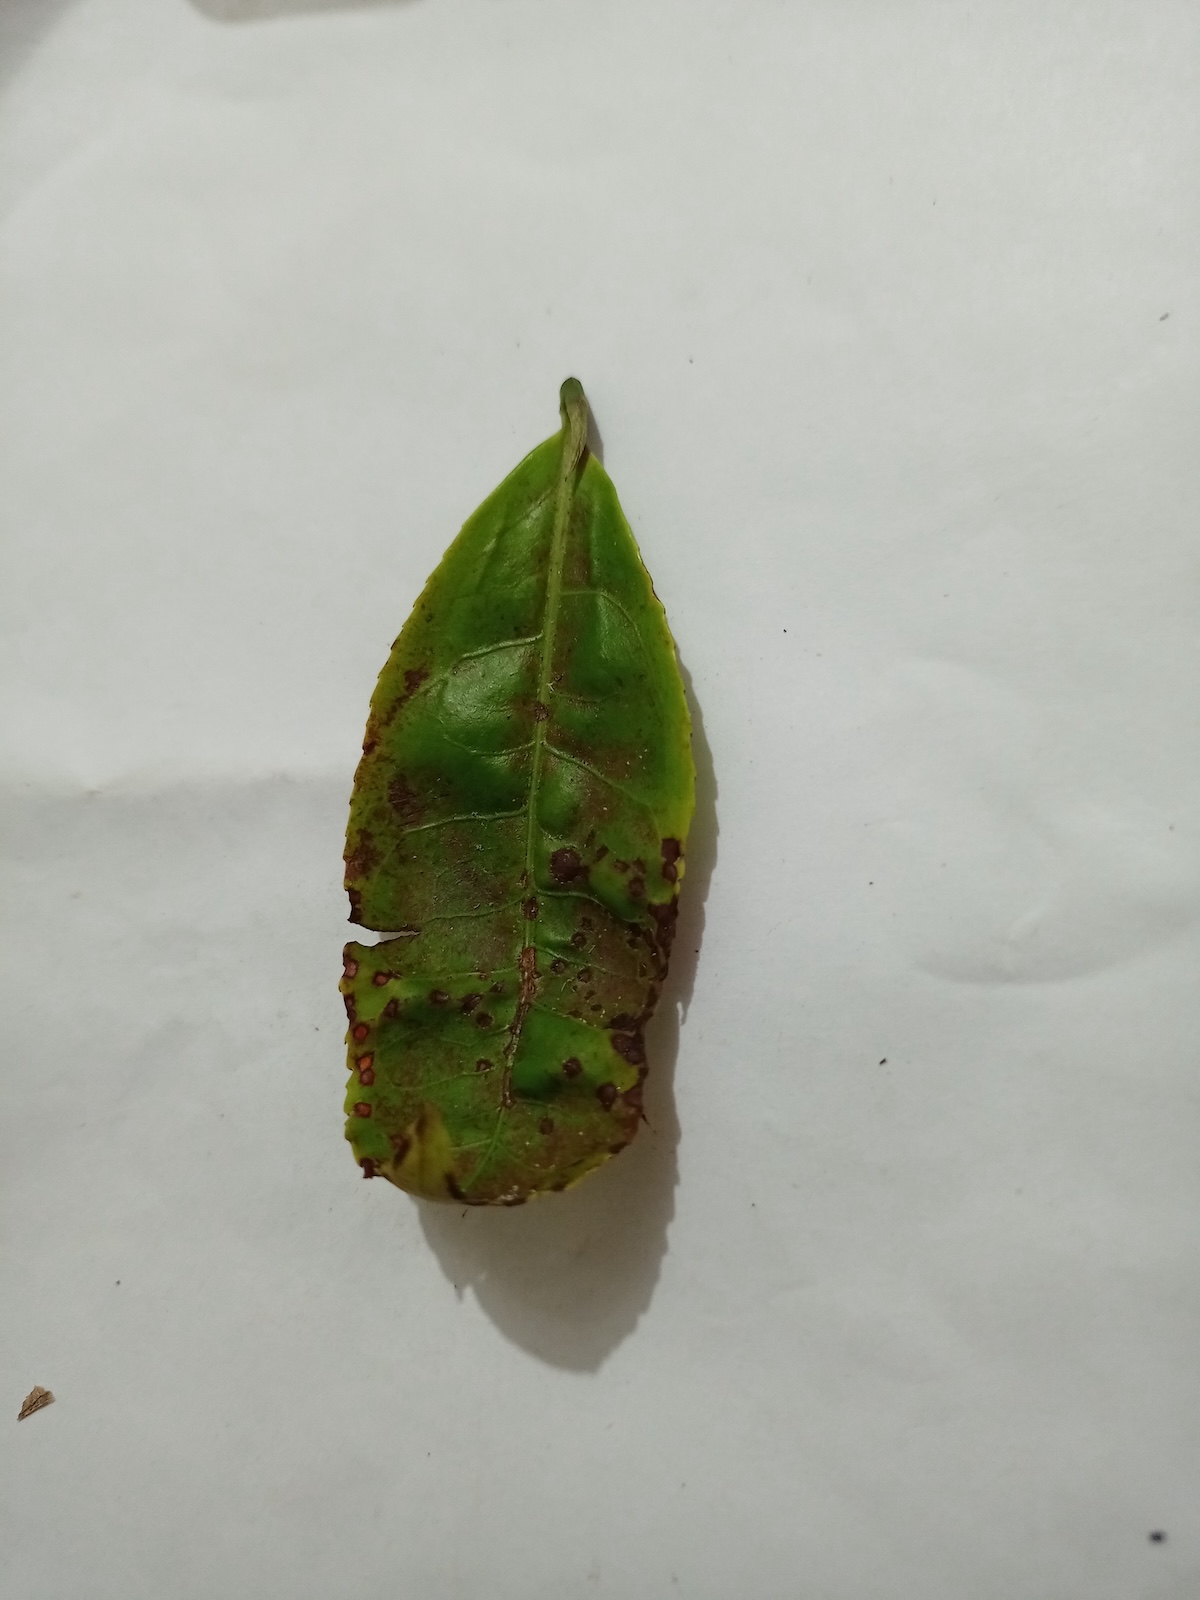
Label: Helopeltis